Describe the emotion expressed in this image:  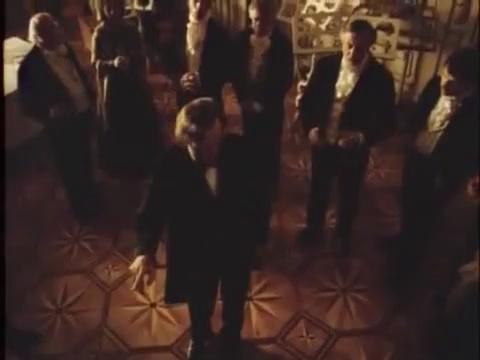
This person displays Fear, valence and arousal with low intensity.